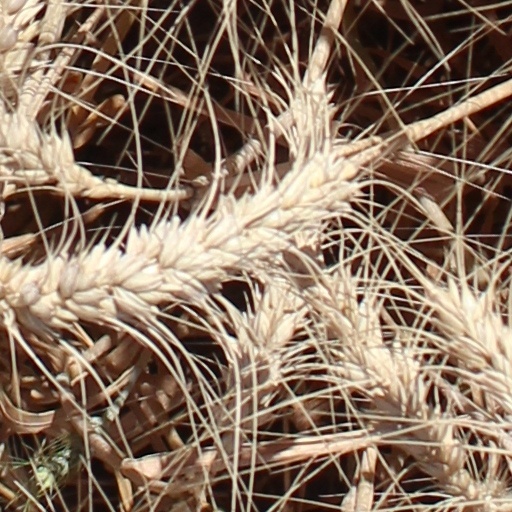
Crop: wheat